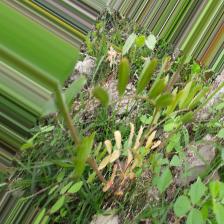
Label: Ascochyta blight